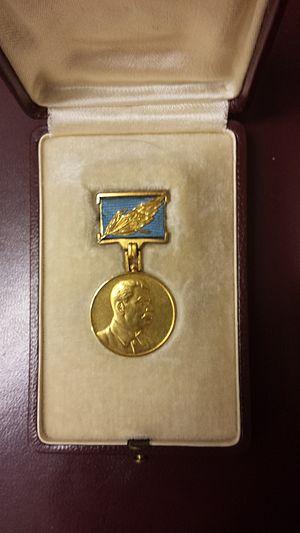
Ellenor Andrea Andreen, née le 11 juillet 1888 à Mark et morte le 20 avril 1972, est une médecin, féministe et pacifiste suédoise. Spécialisée dans le traitement du diabète en combinant des restrictions alimentaires avec l'insuline, elle devient une personnalité de premier plan du féminisme suédois ainsi que vice-présidente de la Fédération démocratique internationale des femmes, une organisation internationale de femmes liée au mouvement communiste. Elle préside la Svenska Kvinnors Vänsterförbund de 1946 à 1964. Fervente défenseure du désarmement nucléaire, elle reçoit en 1953 le prix Staline pour la paix.